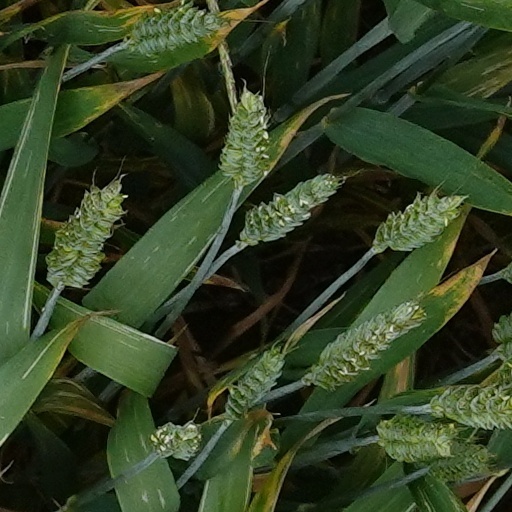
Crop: wheat